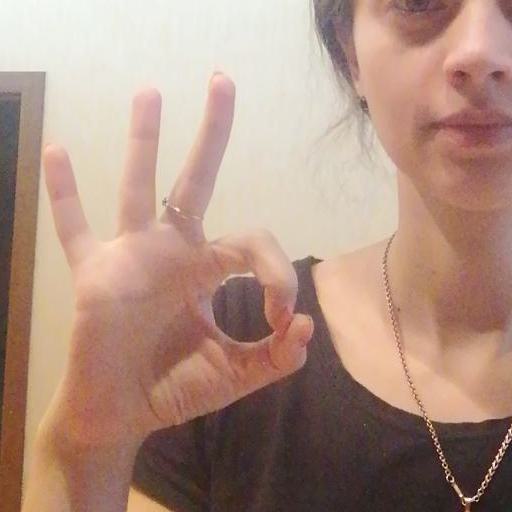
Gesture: ok